Sunviridae

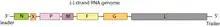
Genome of Sunshine Coast virus

Sunshineviruses have a nonsegmented, negative-sense, single-stranded RNA genome. The total length of the genome is 17 kbp. The genome encodes seven proteins.